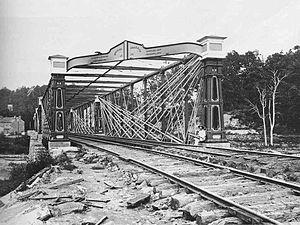
Wendel Bollman est un ingénieur civil autodidacte américain né à Baltimore, Maryland, le 21 janvier 1814, et mort le 2 janvier 1884.